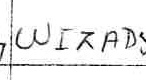
Label: Wizards